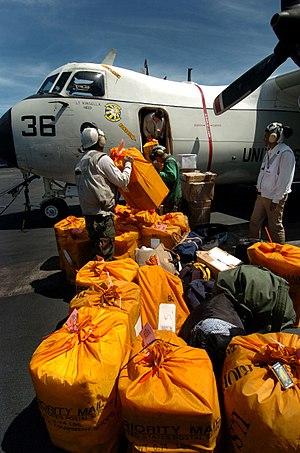
Le Carrier onboard delivery ou COD est une procédure de transport aérien militaire en vigueur sur les porte-avions américains du type CATOBAR. Elle permet de relier par les airs ces bâtiments de guerre à des bases aéronavales au moyen d'avions spécialement adaptés. Plusieurs modèles d'aéronefs ont rempli les missions de ce type mais un seul fut spécialement conçu comme tel : le bimoteur à turbopropulsion Grumman C-2 Greyhound.